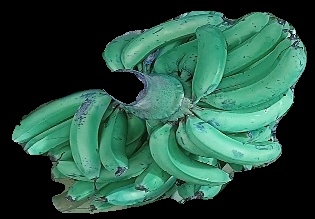
Variety: pachbale
Grade: grade3